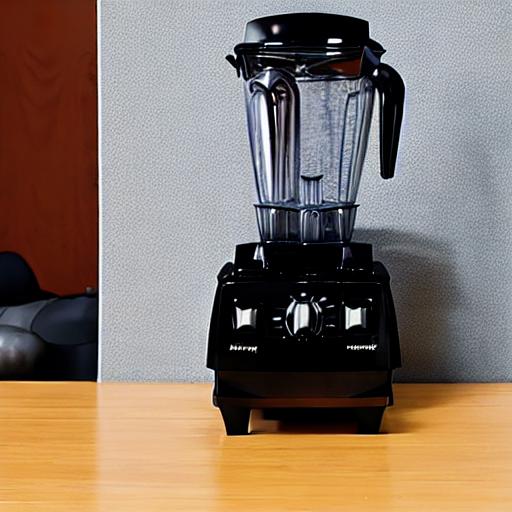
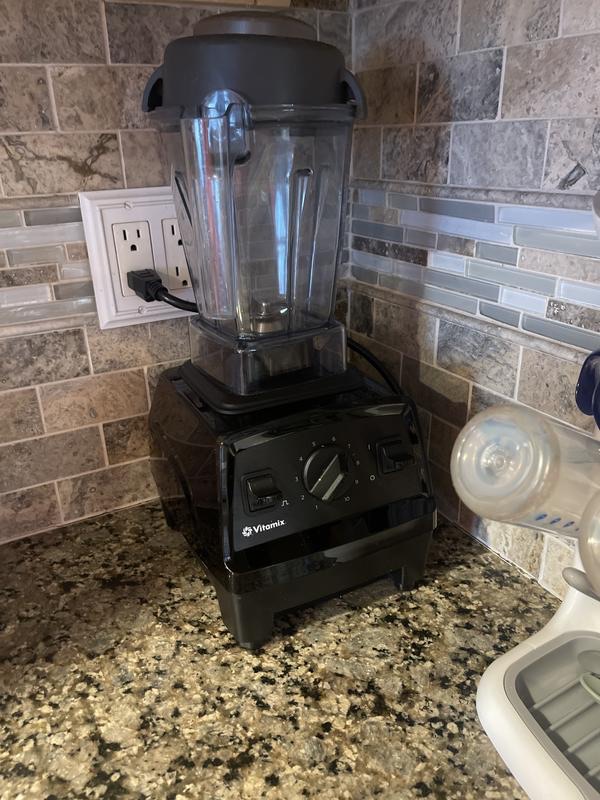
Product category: items_blender
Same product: no